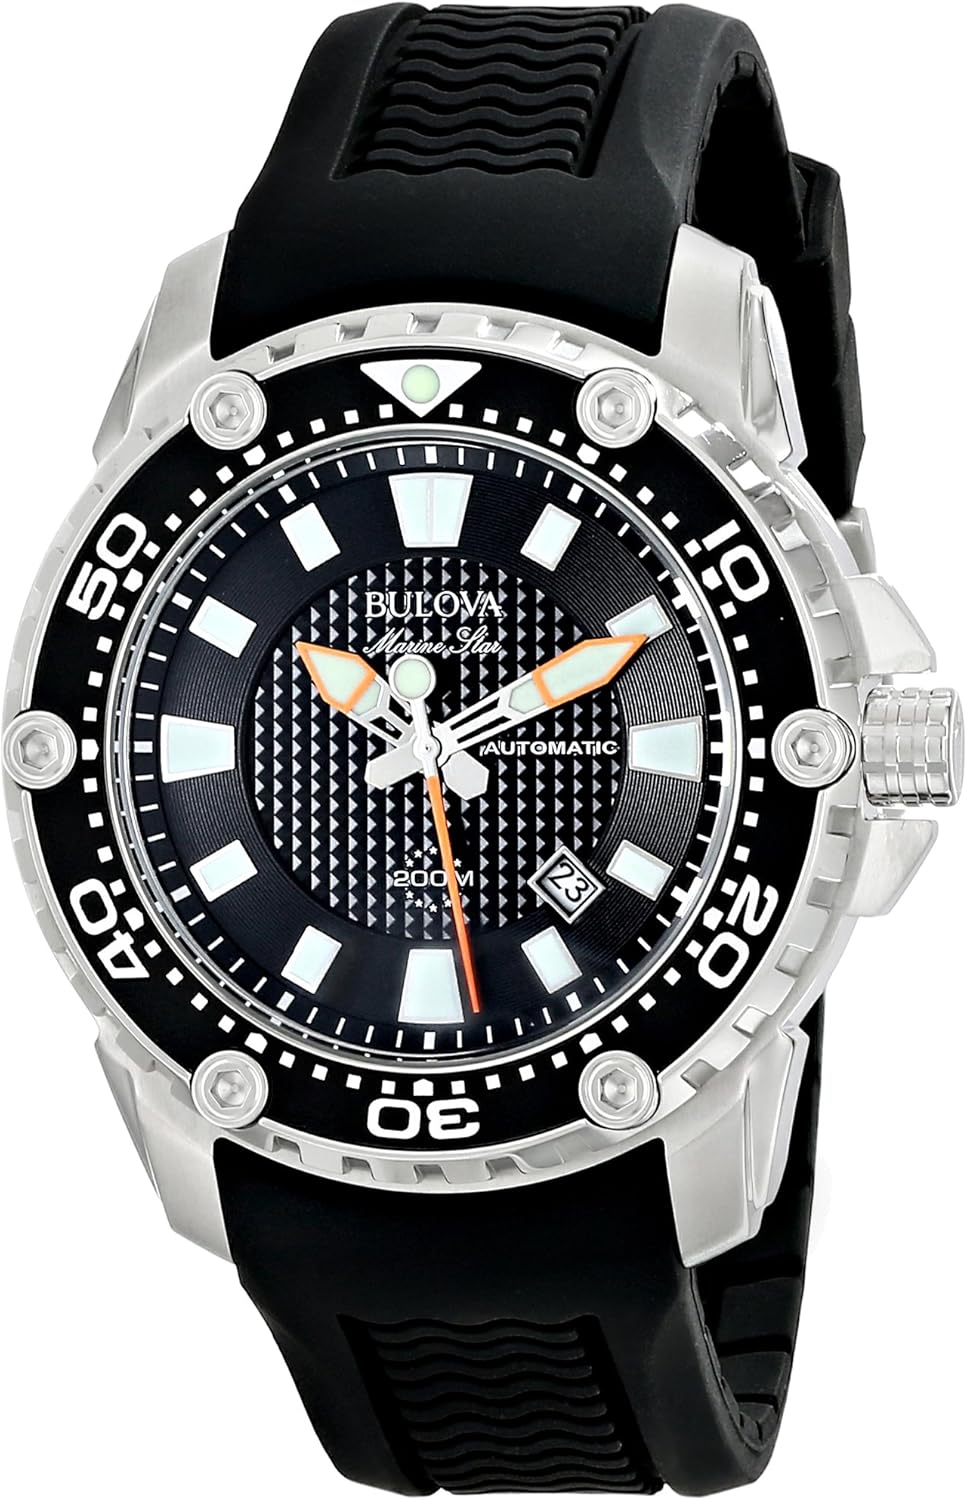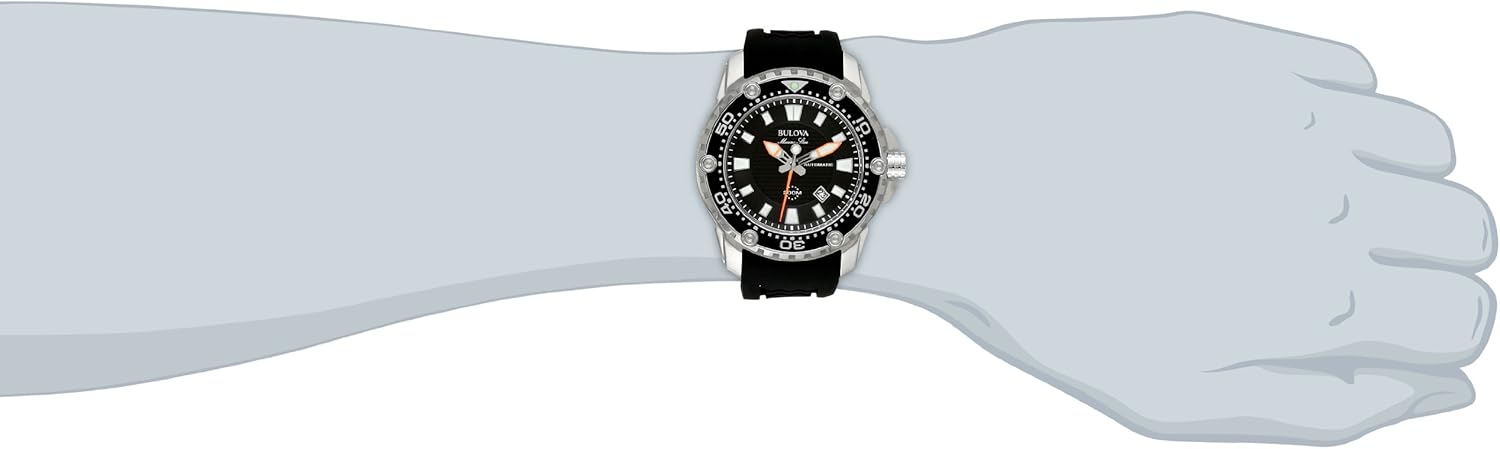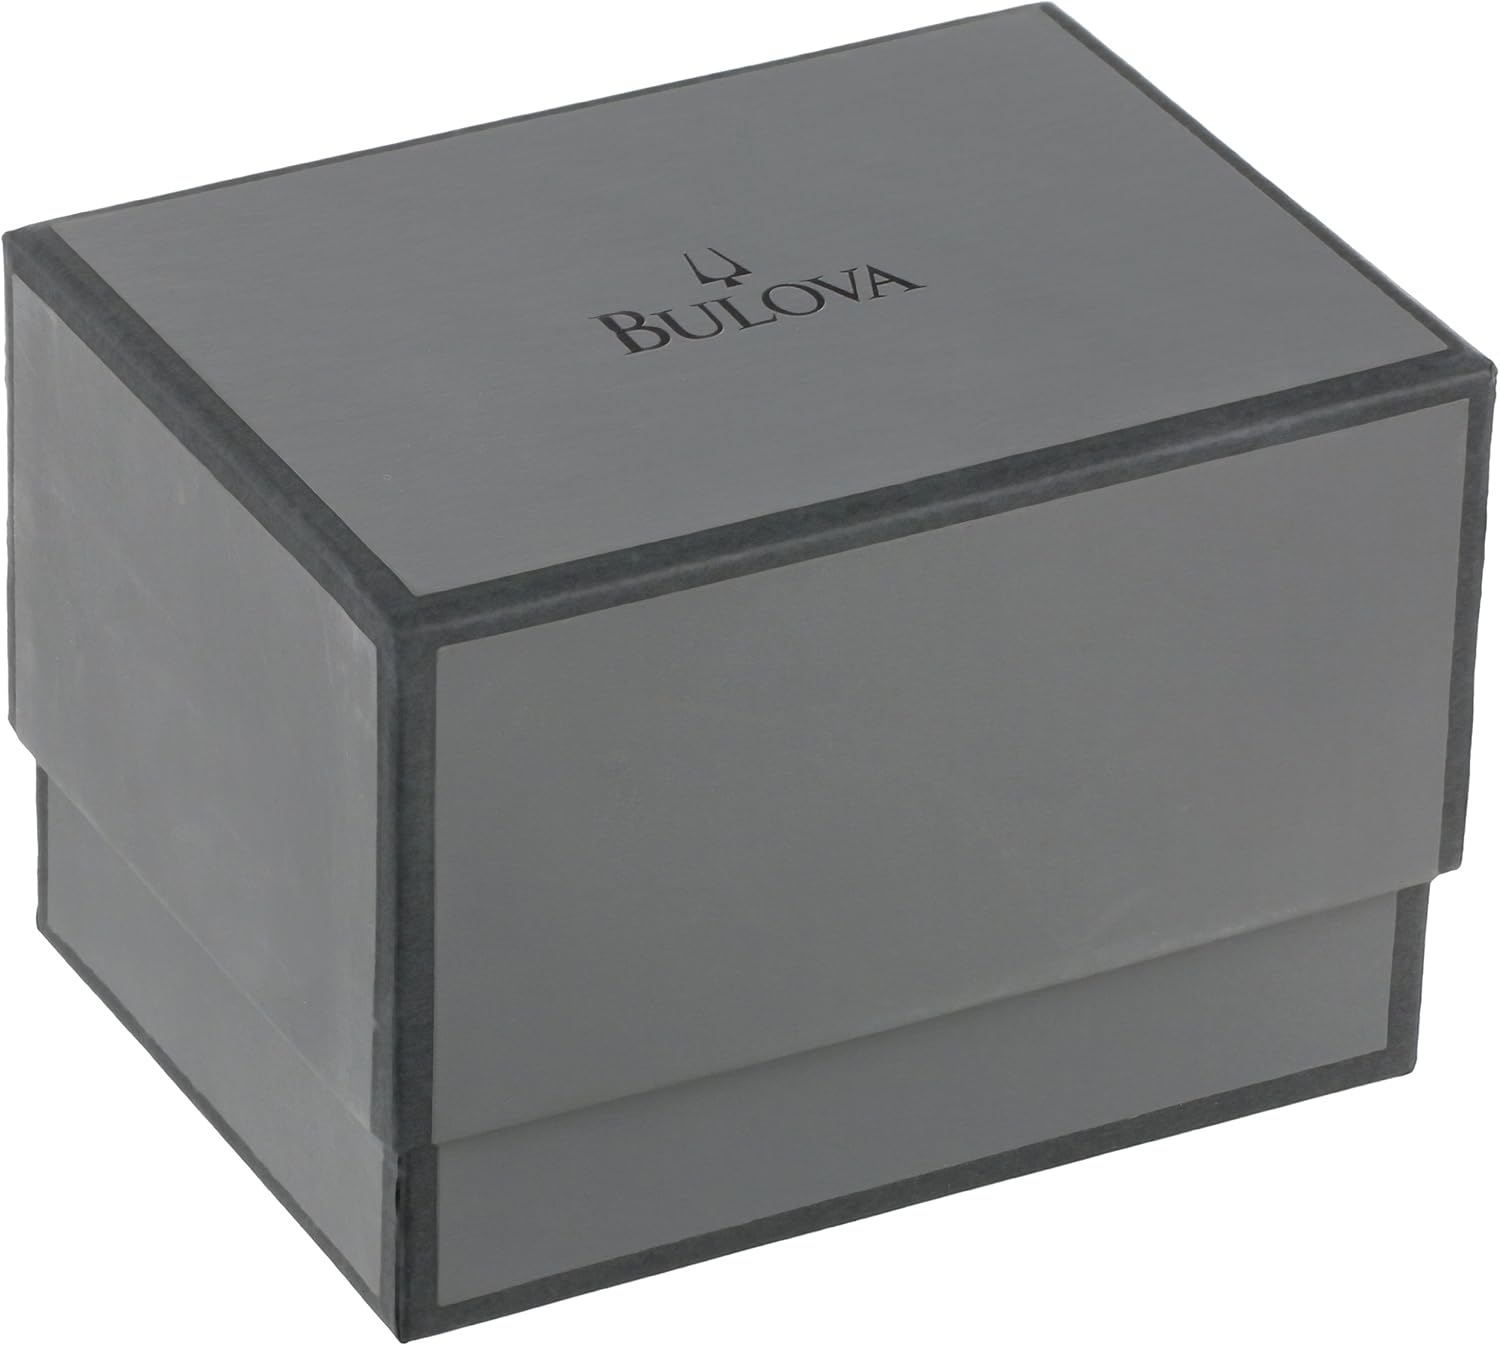
Bulova Men's 98B209 Stainless Steel Automatic Watch with Black Rubber Band
Category: AMAZON FASHION
Unidirectional? Skeleton case? In 1875, a young Czech immigrant named Joseph Bulova set up shop in New York City, and a legendary American watch brand was born. Bulova was trained as a jeweler, and his expertise carried over into his watchmaking career, which began around 1911 with boudoir clocks and pocket watches, and soon evolved to include what was then one of the latest and most fashionable technological innovations: the wristwatch. Bulova introduced its first line of wristwatches in 1919. The company grew and prospered, and soon early radio and television ads were declaring, "America runs on Bulova time." In the 1950s, continuing its legacy of innovation, Bulova introduced Accutron, the first electronic watch, and the first breakthrough in timekeeping technology in over 300 years. The Accutron timing mechanism was later adapted for use by NASA computers and a Bulova timer was even placed on the moon to control transmissions of data. Bulova timepieces have kept official time aboard Air Force One and have also served as official timepieces for U.S. Olympic teams. Today, Bulova maintains its tradition of excellence in technology and design, offering a diverse collection of beautiful precision timepieces for every occasion. From the Marine Star Collection. High performance automatic sport watch in stainless steel with 21-jewel self-winding mechanical movement, rotating ratchet bezel ring, black anodized aluminum bezel insert, patterned black dial, light green luminous hands and markers, calendar, second hand, screw-back case, screw-down crown, black silicone wave-pattern strap, and water resistance to 200 meters. See more
Features: Stainless steel watch featuring black dial with textured grid pattern, orange luminous-tipped hands, and rubber band with wavy texture at center | Automatic movement with analog display | Mineral crystal dial window | Features, rubber band with logo engraved buckle, date window at 4 o'clock, luminous hour markers, screw-down bezel with numbered top ring, and logo-engraved crown | Water-resistant to 200 m (660 ft)